First Francoism

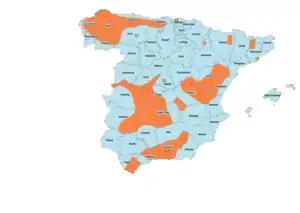
Areas where the "maquis" was active.

Today most historians agree in attributing the long duration and depth of the post-war economic crisis —the income level of 1935 was not recovered until well into the 1950s— to the catastrophic autarkic and interventionist economic policy pursued by the Franco regime during the 1940s, which only began to be partially rectified in the 1950s. As Javier Tusell has pointed out, "autarchy and interventionism were two persistent trends in the Spanish economy since the beginning of the century, but now they reached a development and magnitude unknown until then".